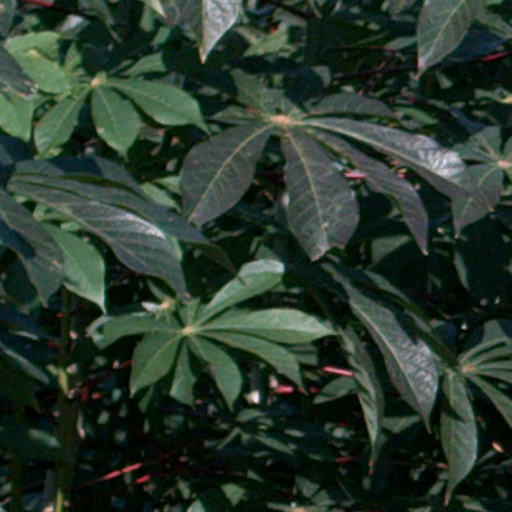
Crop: cassava